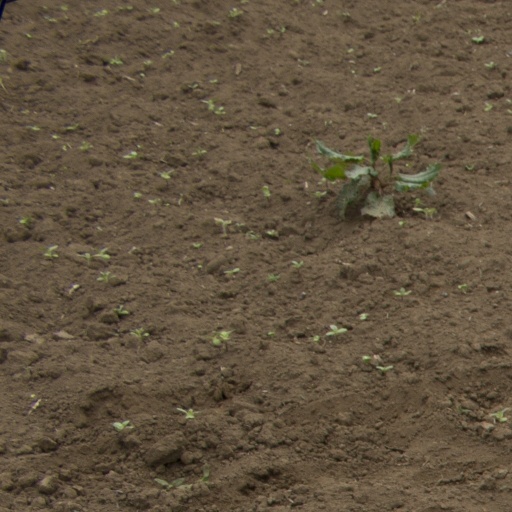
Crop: Jerusalem artichoke